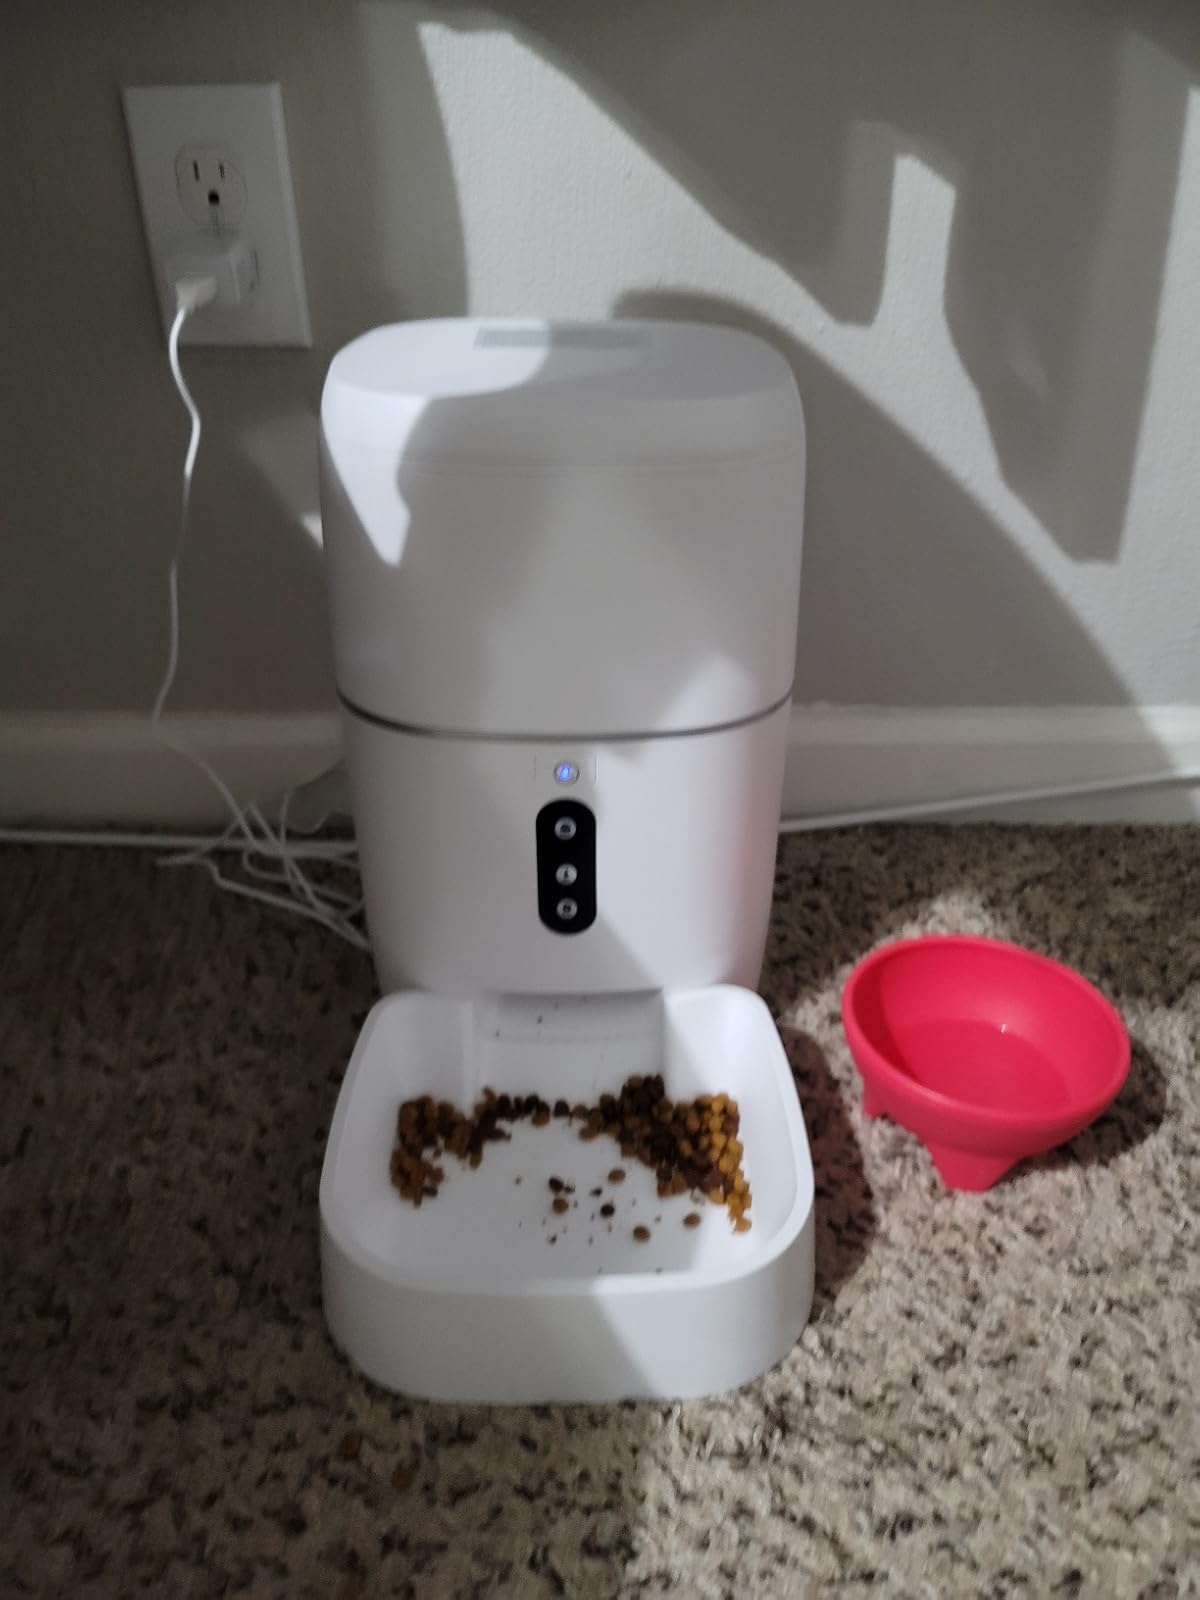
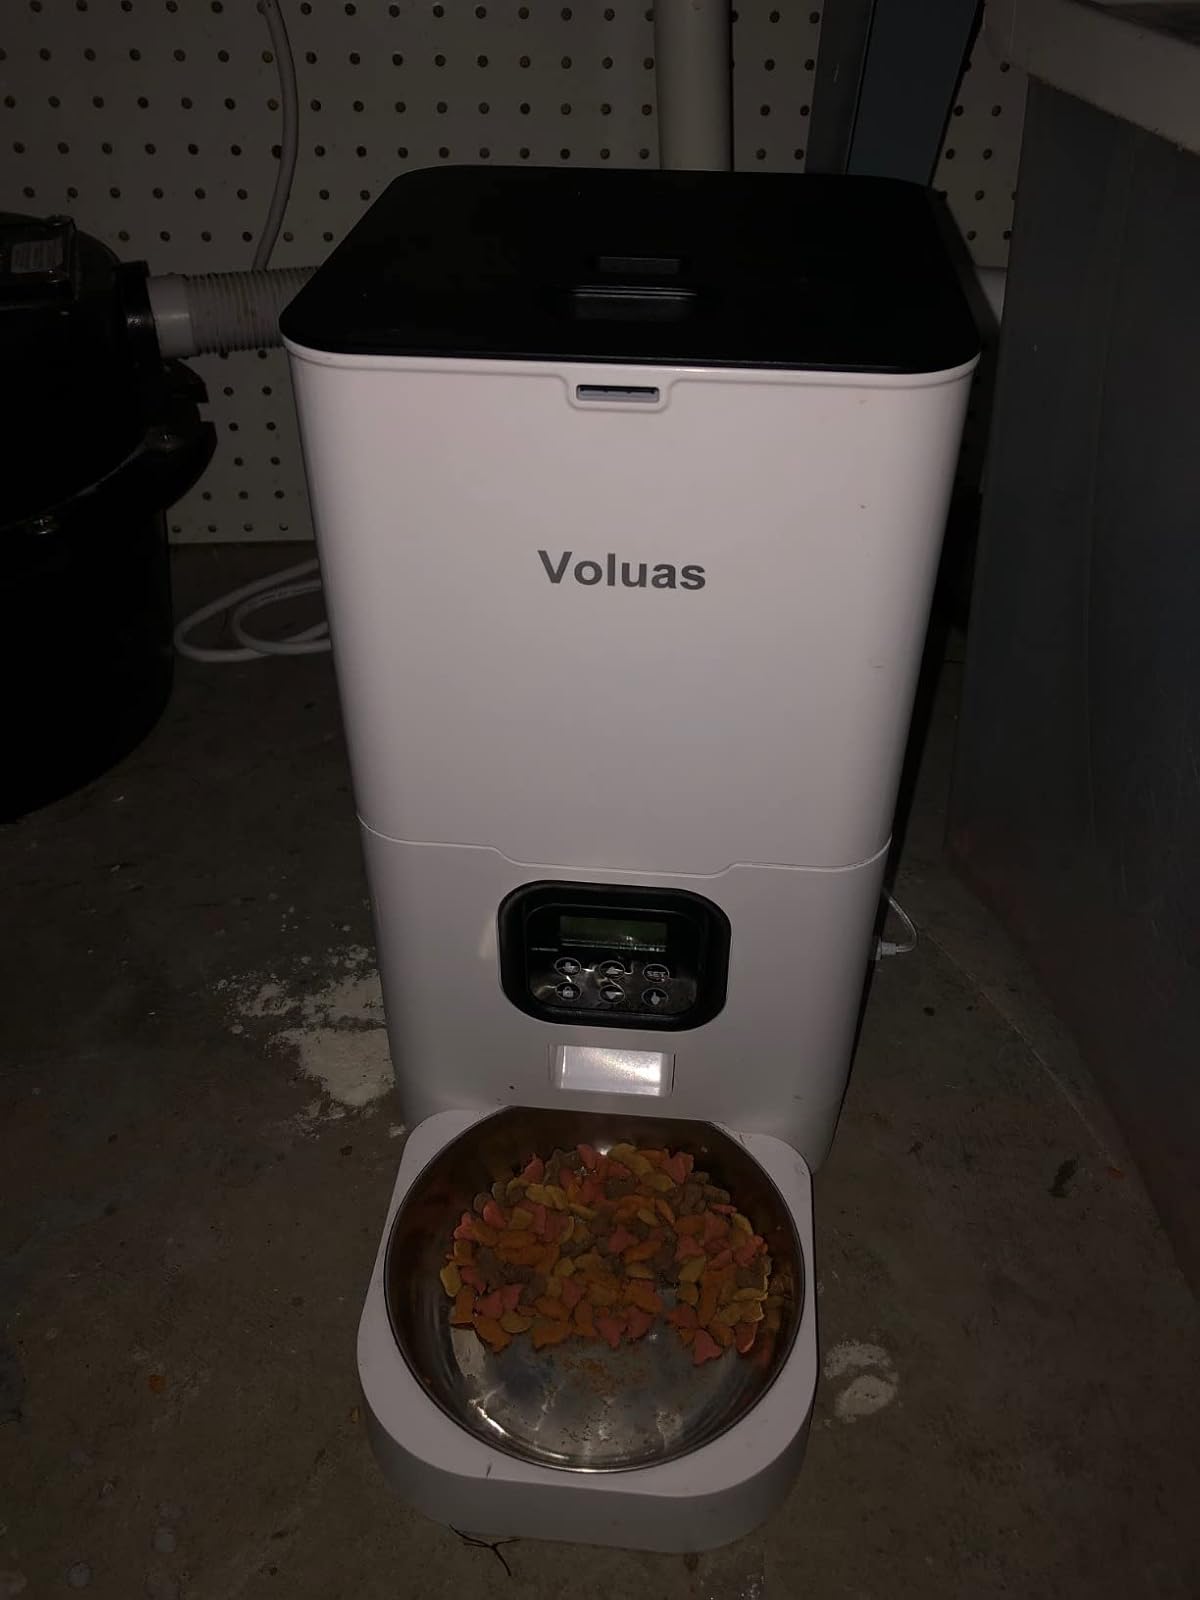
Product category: items_feeder
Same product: no